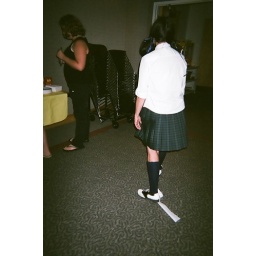
Linda J went all out in her Moaning Myrtle costuming -- saddle shoes and toilet paper